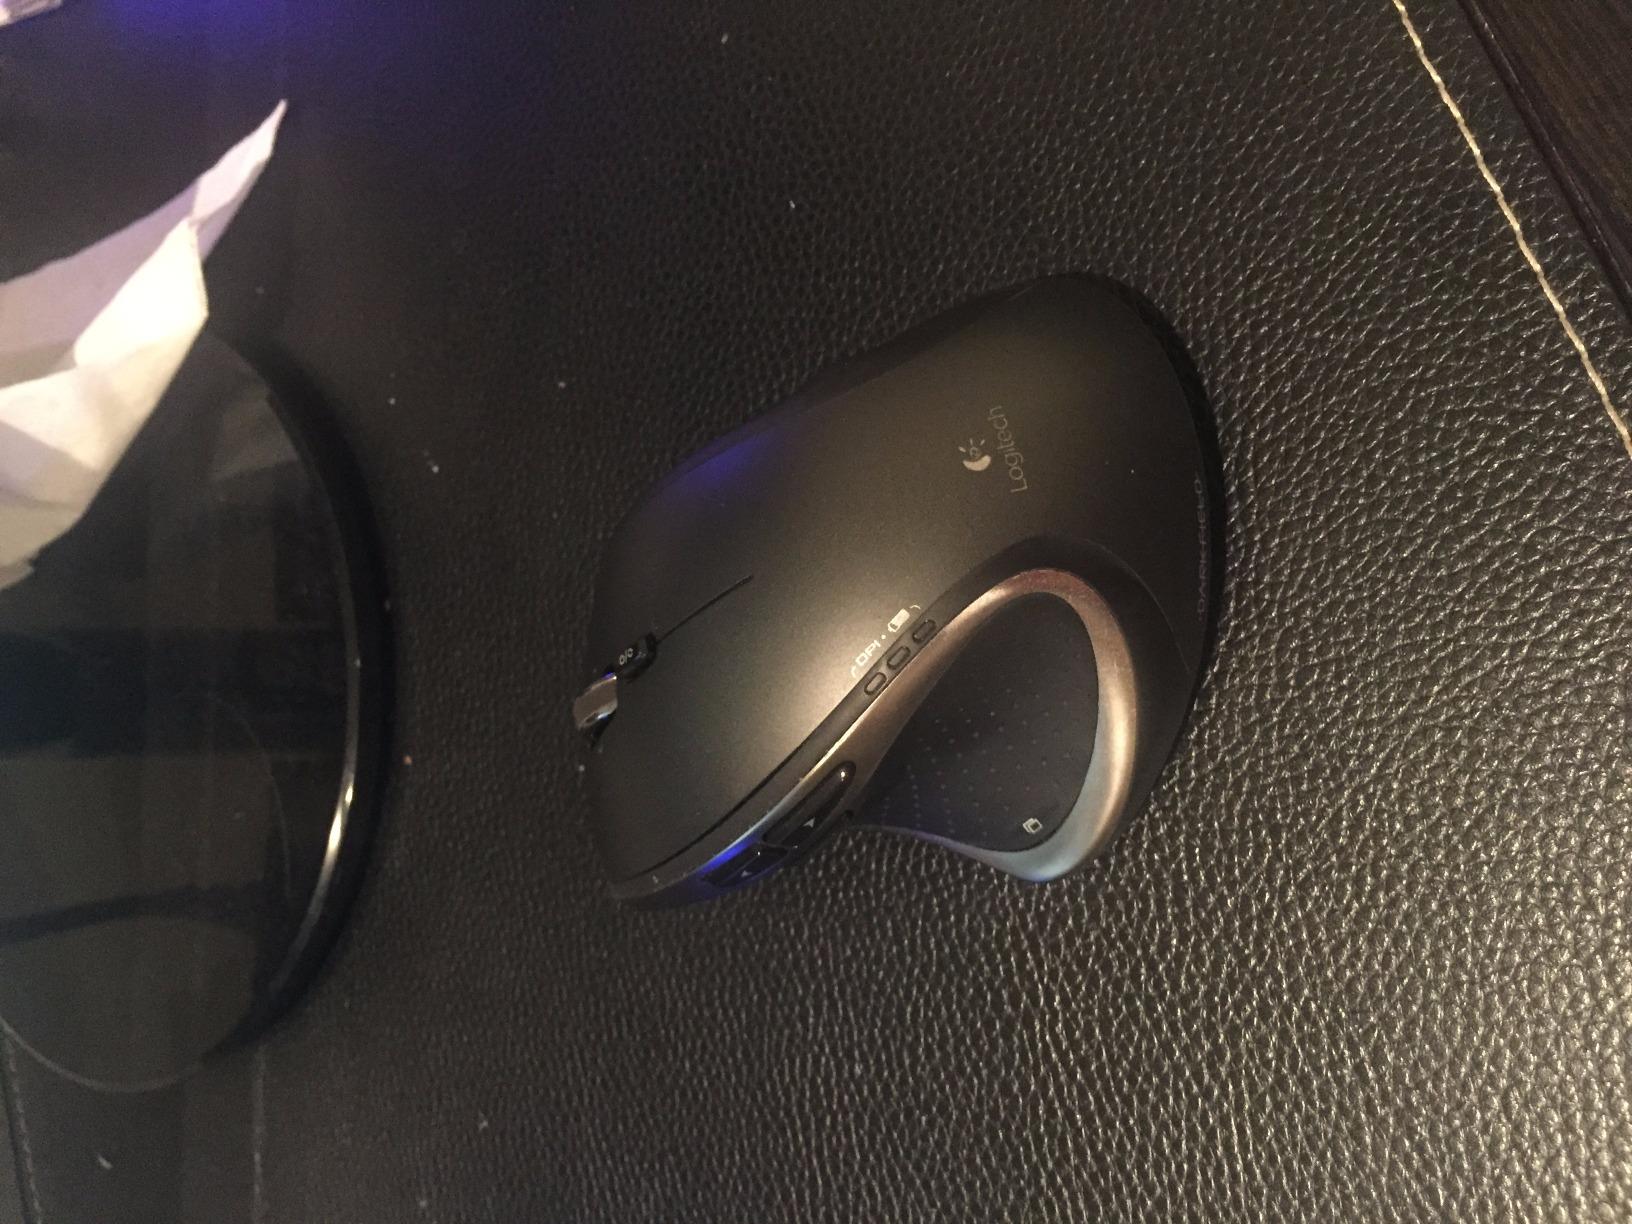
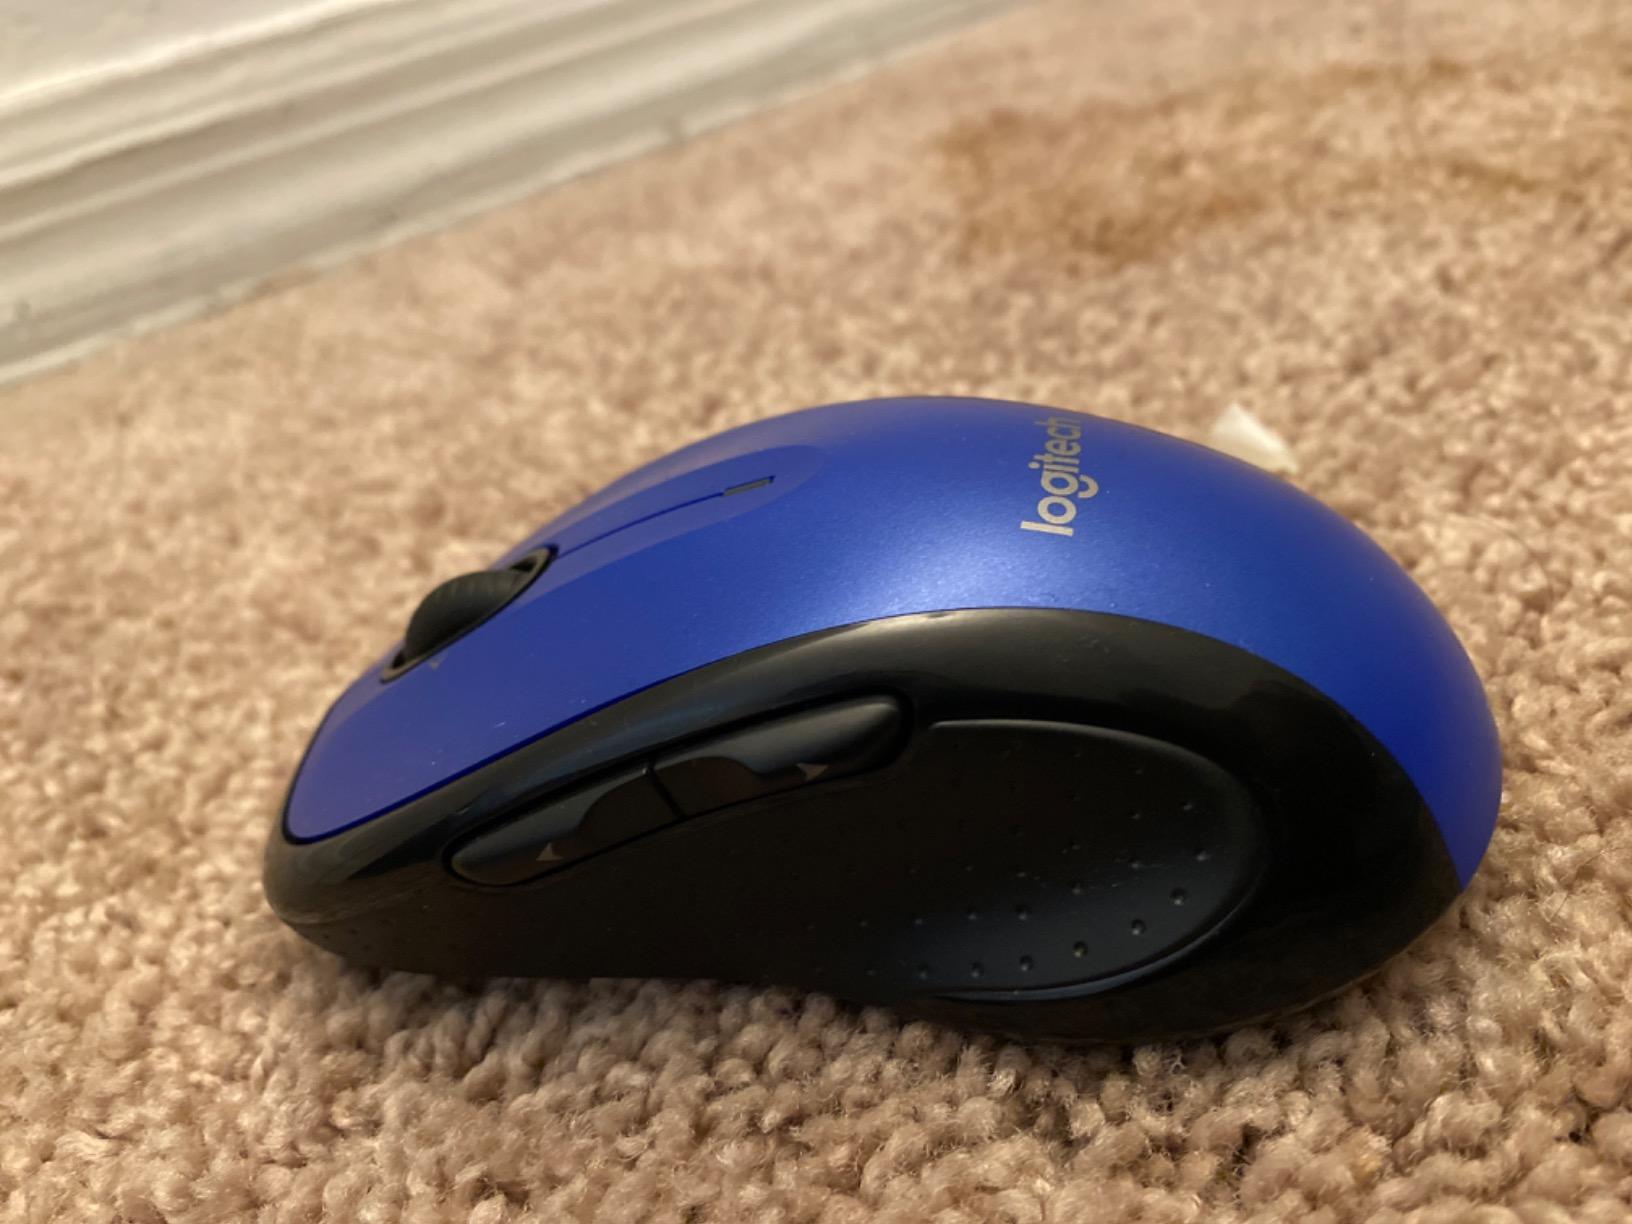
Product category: mouse
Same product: no